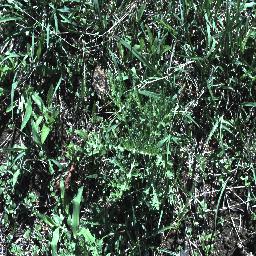
Label: parthenium